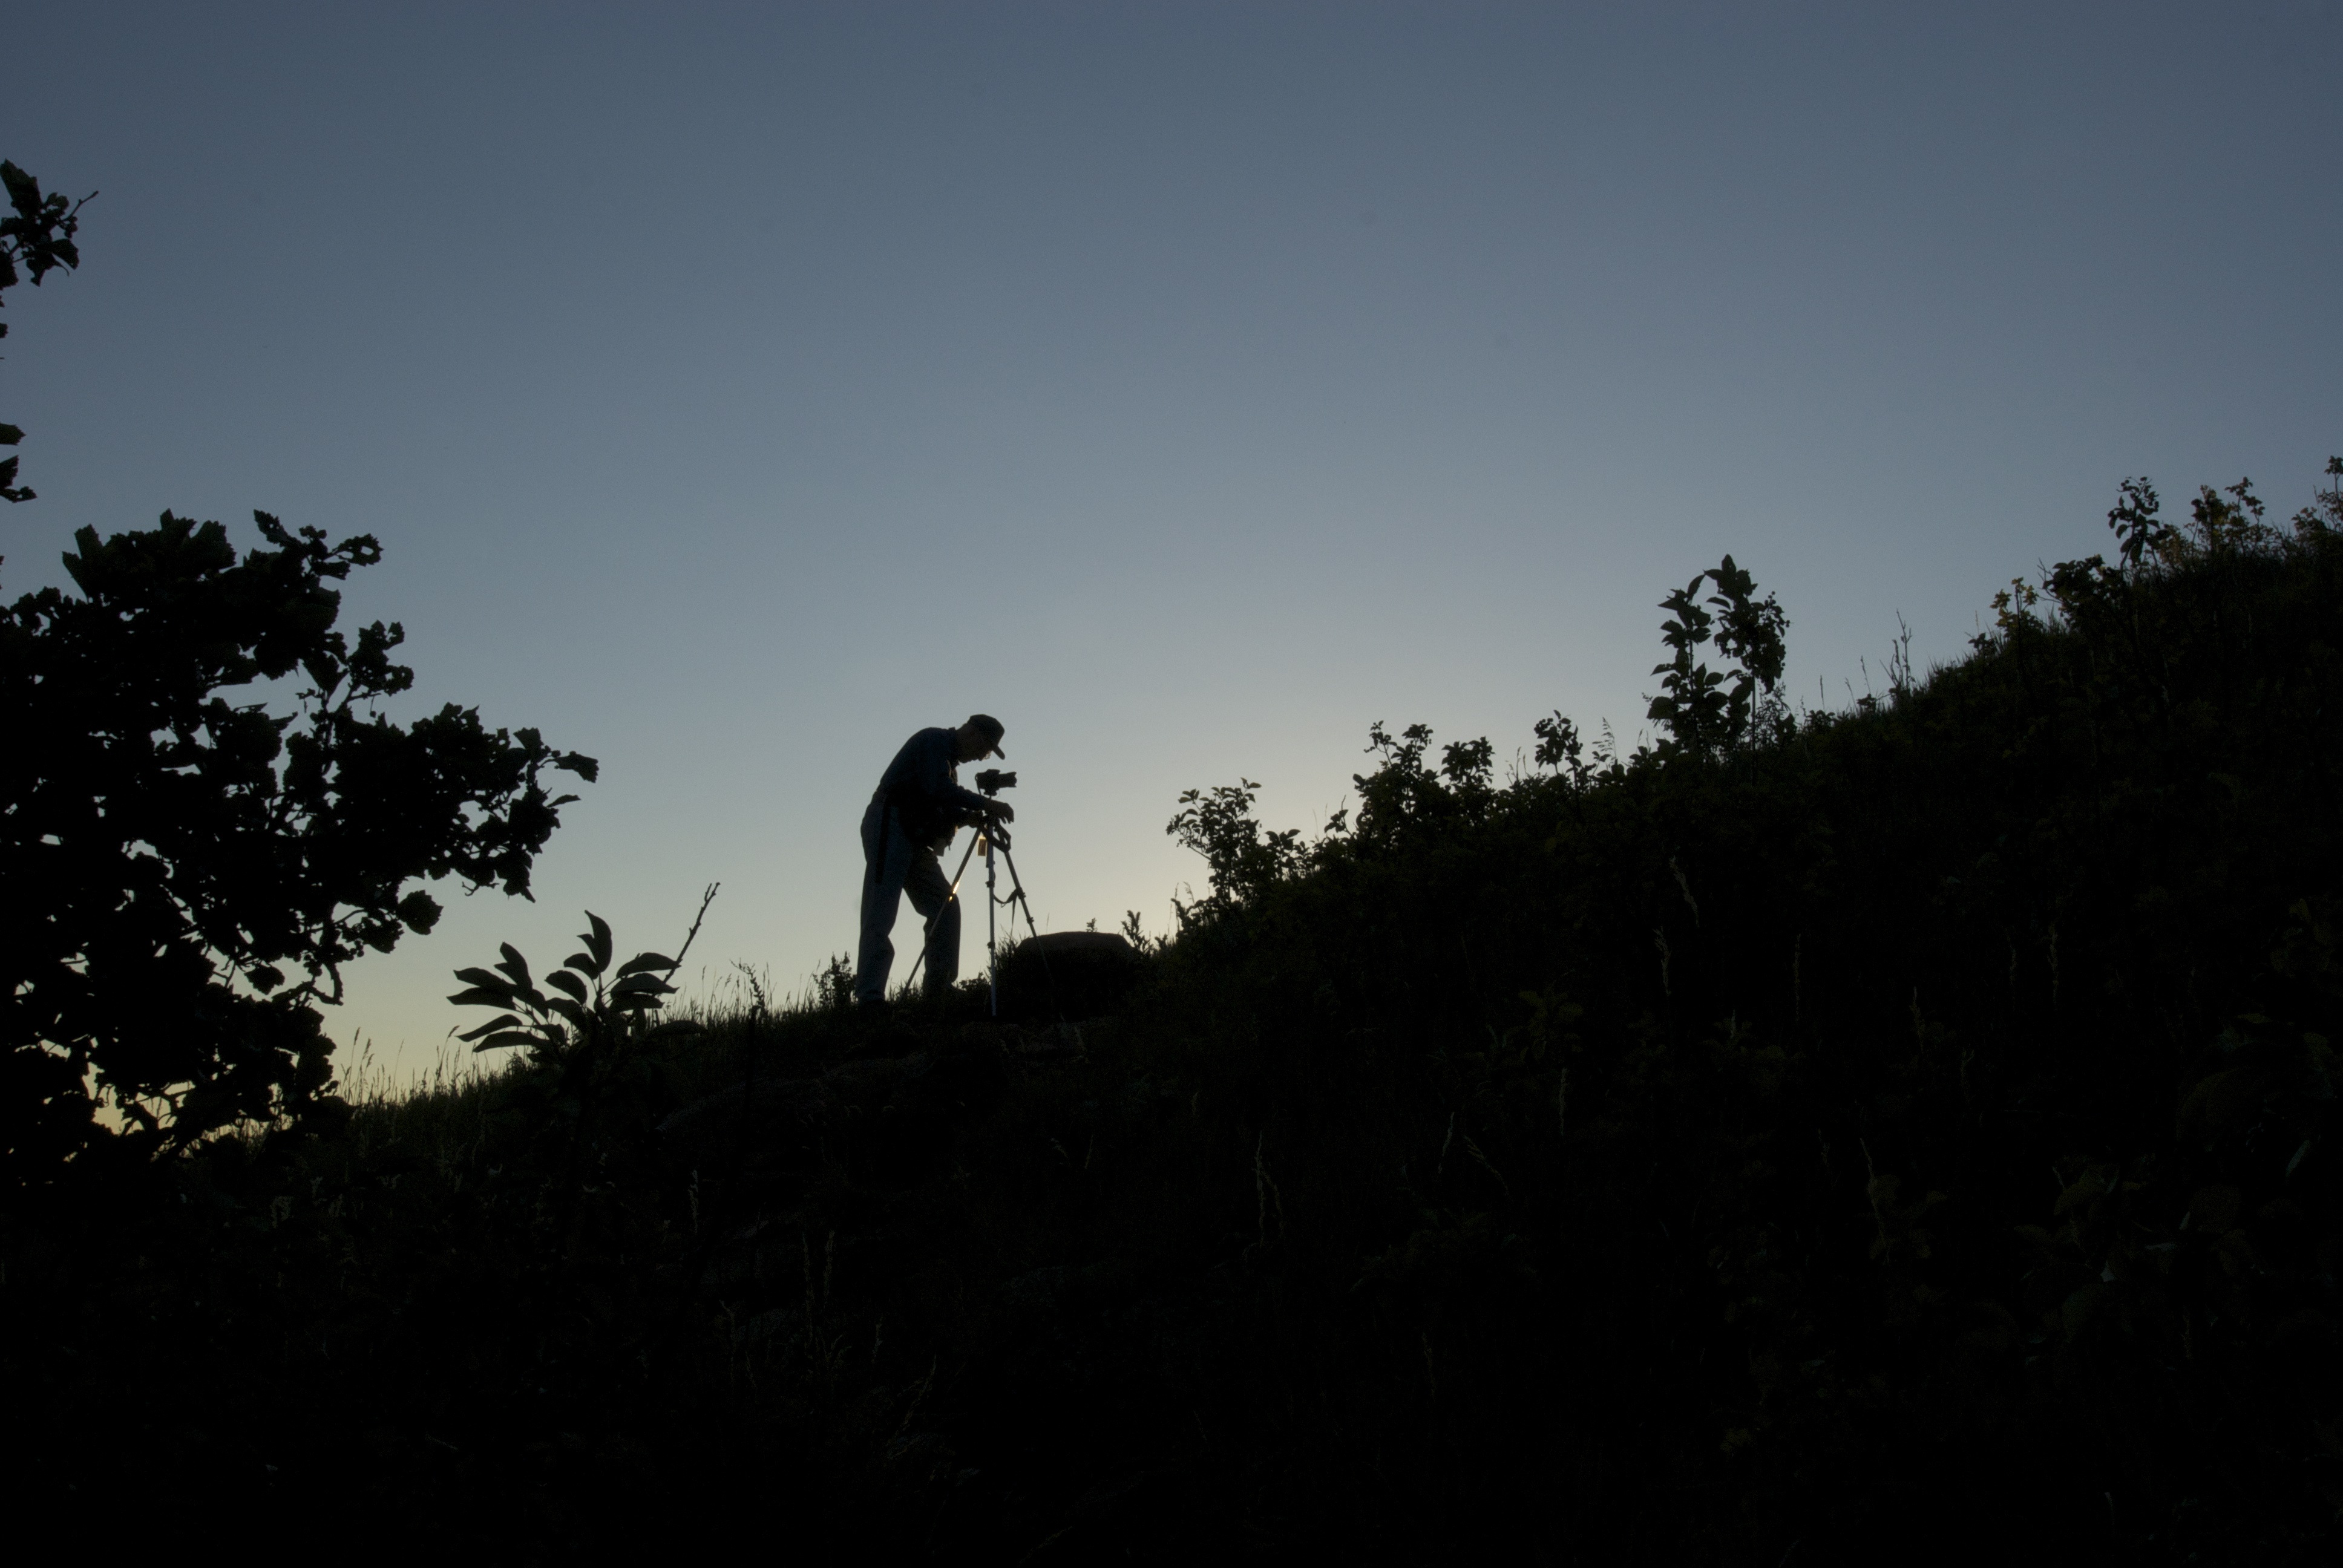
man, tree, silhouette, mountain, light, cloud, sky, sunrise, camera, photography, photographer, morning, hill, dawn, dusk, evening, darkness, tripod, atmosphere of earth